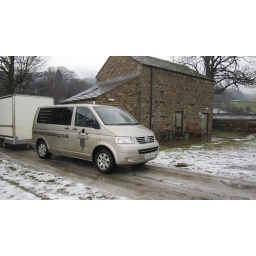
The tour bus takes to the icy roads for 3 weeks mountain biking around the Western Dales